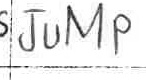
Label: jump